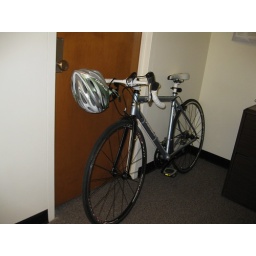
My new favorite "car" sitting in the office